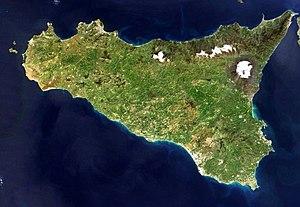
Marcus Porcius Cato, dit Caton l'Ancien ou Caton le Censeur par opposition à son arrière-petit-fils, Marcus Porcius Cato dit « Caton le Jeune » ou d'Utique, est un homme politique et un écrivain romain né en 234 av. J.-C. dans le municipe de Tusculum et mort en 149 av. J.-C. à Rome.
Denys le Phocéen ou Dionysos de Phocée est un marin grec du Vᵉ siècle av. J.-C. principalement connu pour sa participation à la bataille de Ladé en 494 av. J.-C. lors de la révolte de l'Ionie. Avant cette bataille, il fit un discours devant ses alliés ioniens dans lequel il leur demandait de lui confier le commandement. Ainsi, il commença à appliquer une excellente discipline à l'armée, mais il entraîna si durement les soldats ioniens qu'ils se mutinèrent au bout de sept jours et refusèrent de continuer les exercices. La bataille qui s'ensuivit fut un désastre pour les Grecs. Au vu de cet échec, Denys prit la mer et se fit pirate.